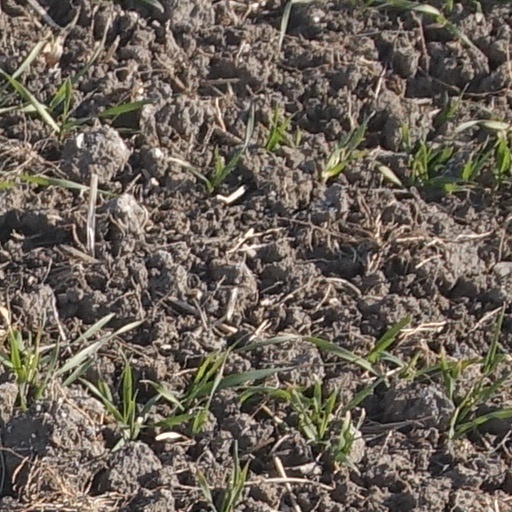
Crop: wheat